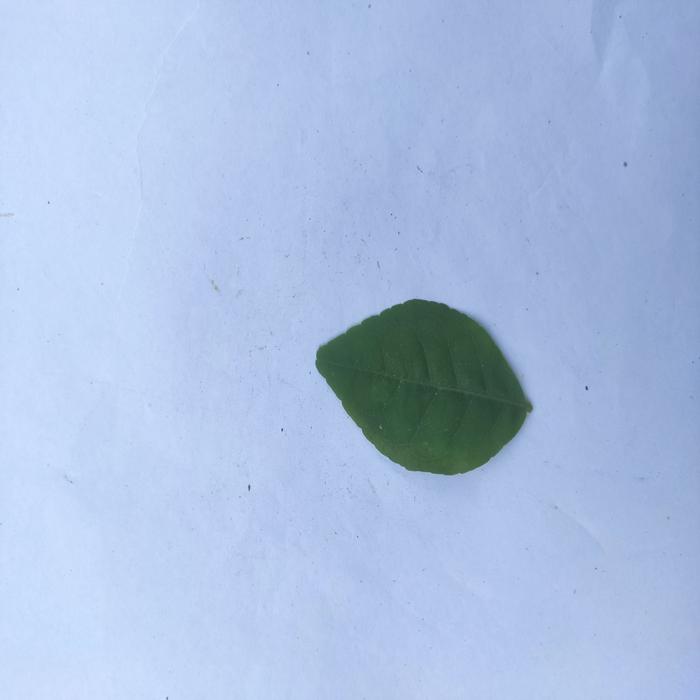
Crop: Aegle Marmelos
Leaf condition: Healthy_Leaf